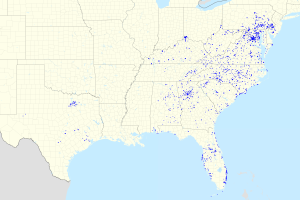
Truist est une banque des États-Unis basée à Charlotte dans la Caroline du Nord. Elle détient 100 agences dans les états du sud : Caroline du Nord, Caroline du Sud, Virginie, Maryland, Virginie-Occidentale, Kentucky, Tennessee, Géorgie, Floride, Alabama, Indiana et Washington, D.C.. Elle est le résultat de la fusion entre BB&T et SunTrust Banks en 2019.